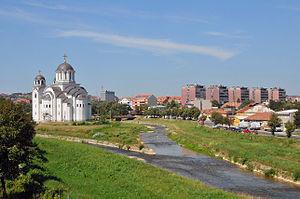
La cathédrale de la Résurrection de Valjevo est une cathédrale serbe, de rite orthodoxe serbe, située à Valjevo, dans le district de Kolubara en Serbie.